List of birds of Georgia (U.S. state)

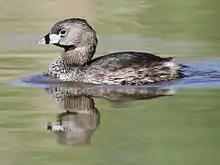
A small brownish-gray bird, beak white with a black stripe, swims on calm water

Order: PodicipediformesFamily: Podicipedidae